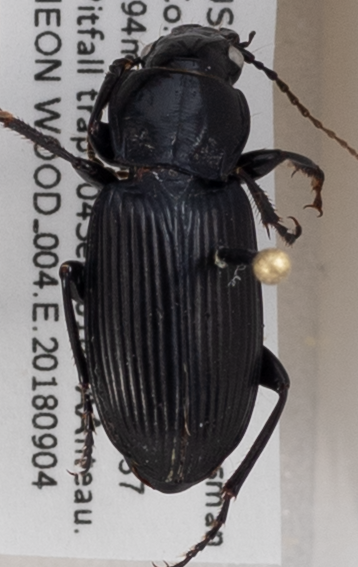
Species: Pterostichus melanarius melanarius
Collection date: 2018-09-04
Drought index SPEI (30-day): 0.33
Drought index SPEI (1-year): -0.048
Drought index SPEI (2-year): -0.46